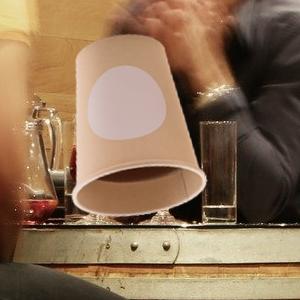
Label: cups